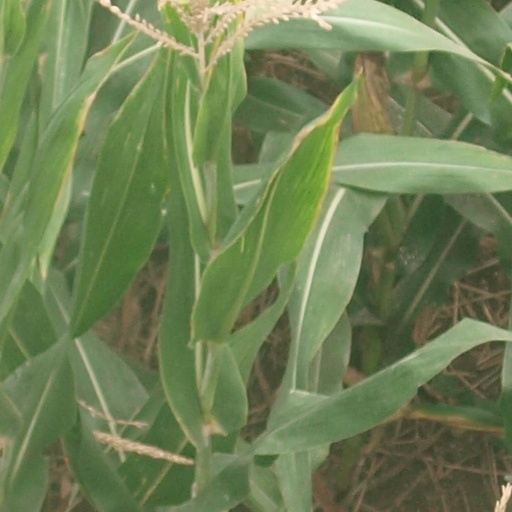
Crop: maize; corn